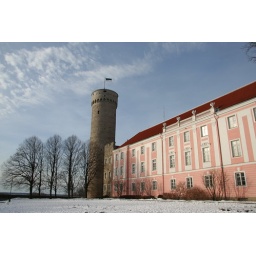
Note pink structure was added in the 18th century to this castle that houses the Estonian parliament